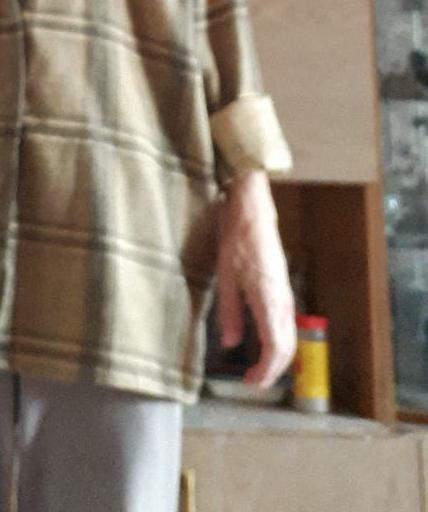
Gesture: no_gesture